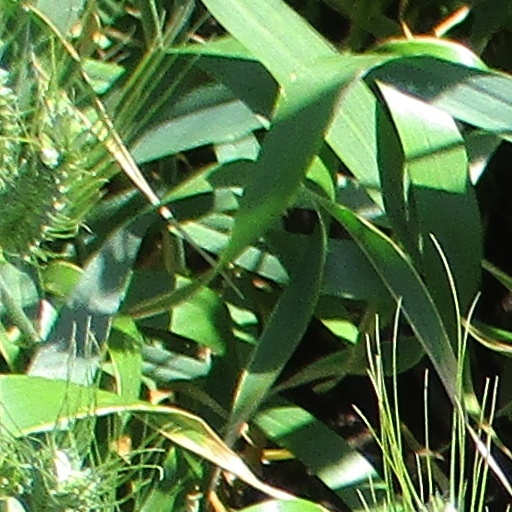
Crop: wheat